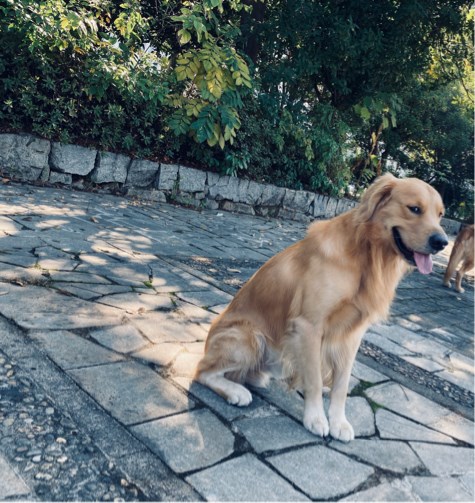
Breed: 5355-n000126-golden_retriever